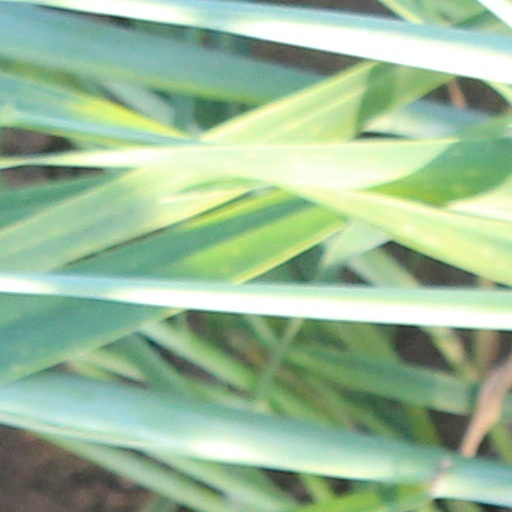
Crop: wheat